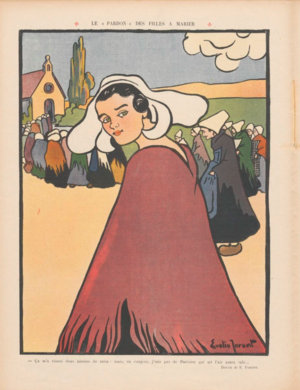
Evelio Torent Marsans – Eveli Torent i Marsans – né à le 5 avril 1876 à Badalona et mort le 4 octobre 1940 à Barcelone, est un artiste peintre et dessinateur espagnol catalan, proche du courant moderniste.